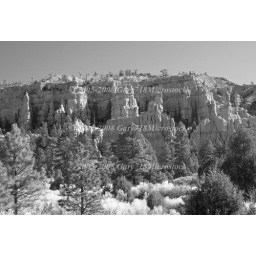
The Red Canyon in Utah USA, in black and white